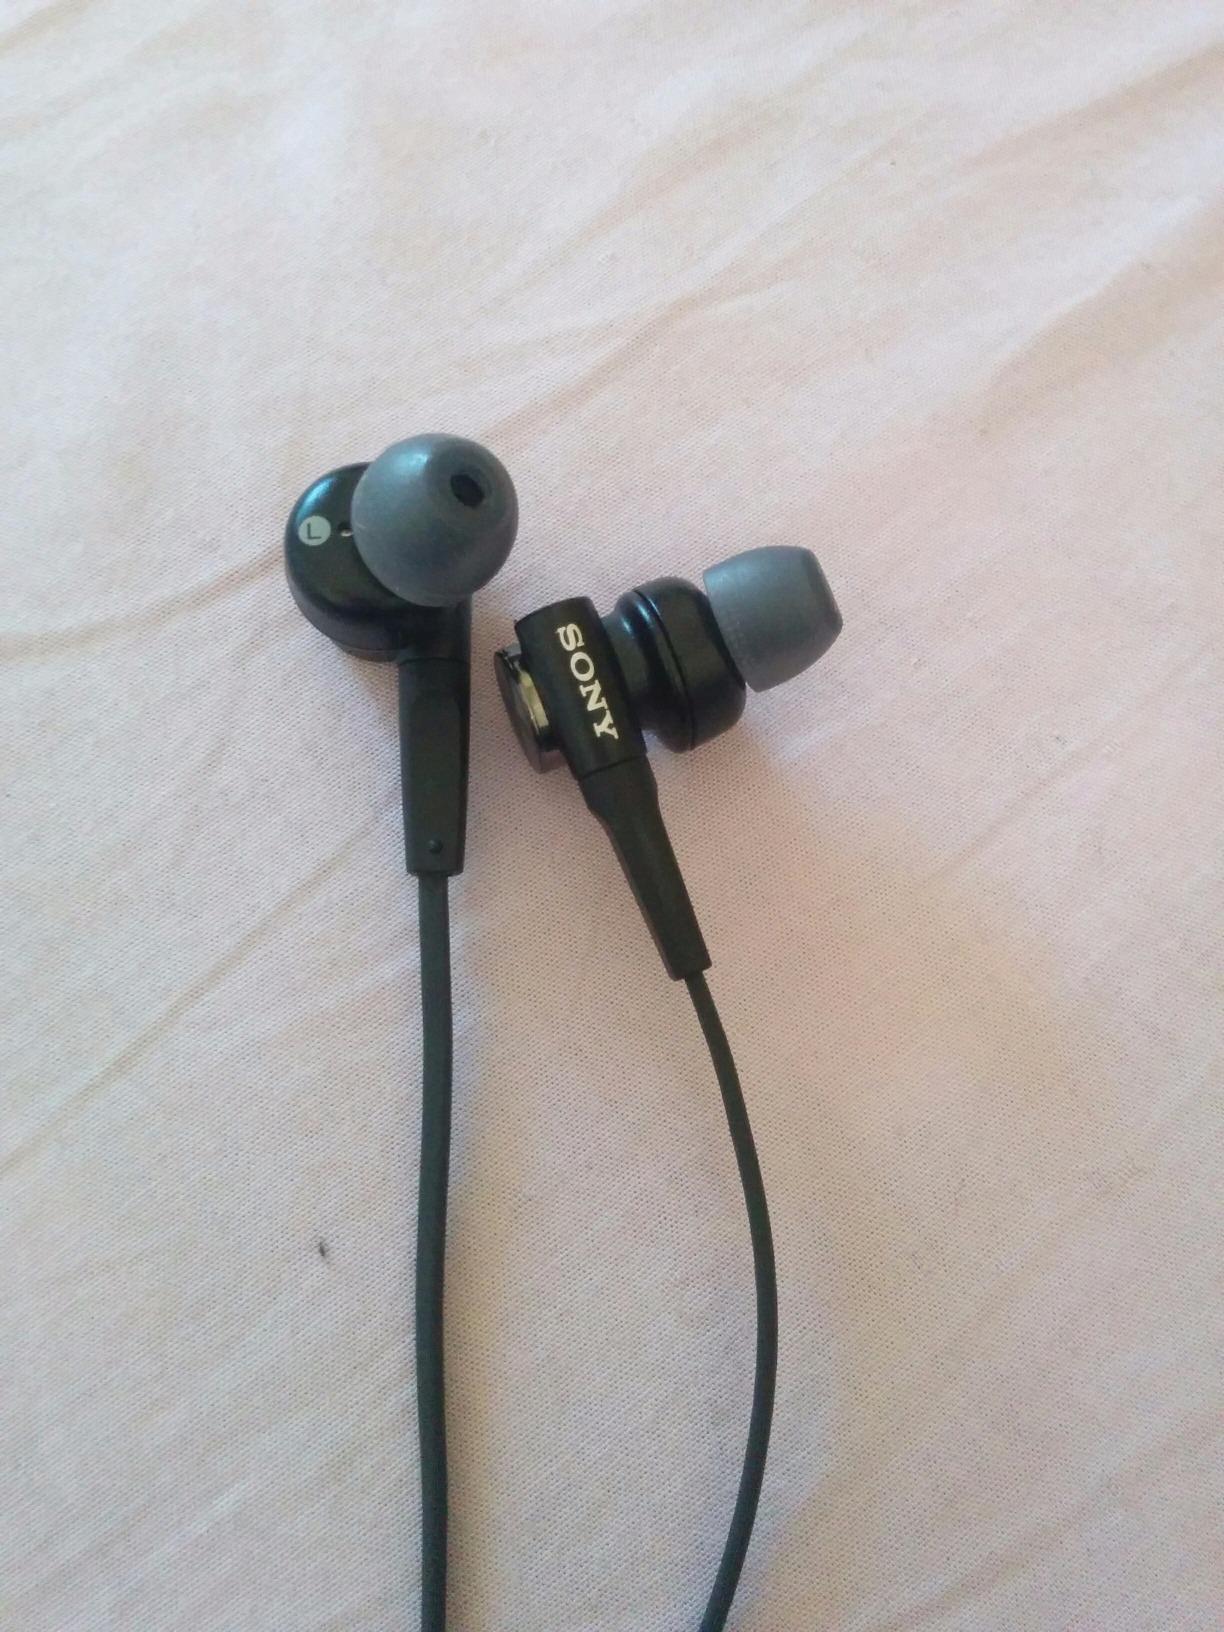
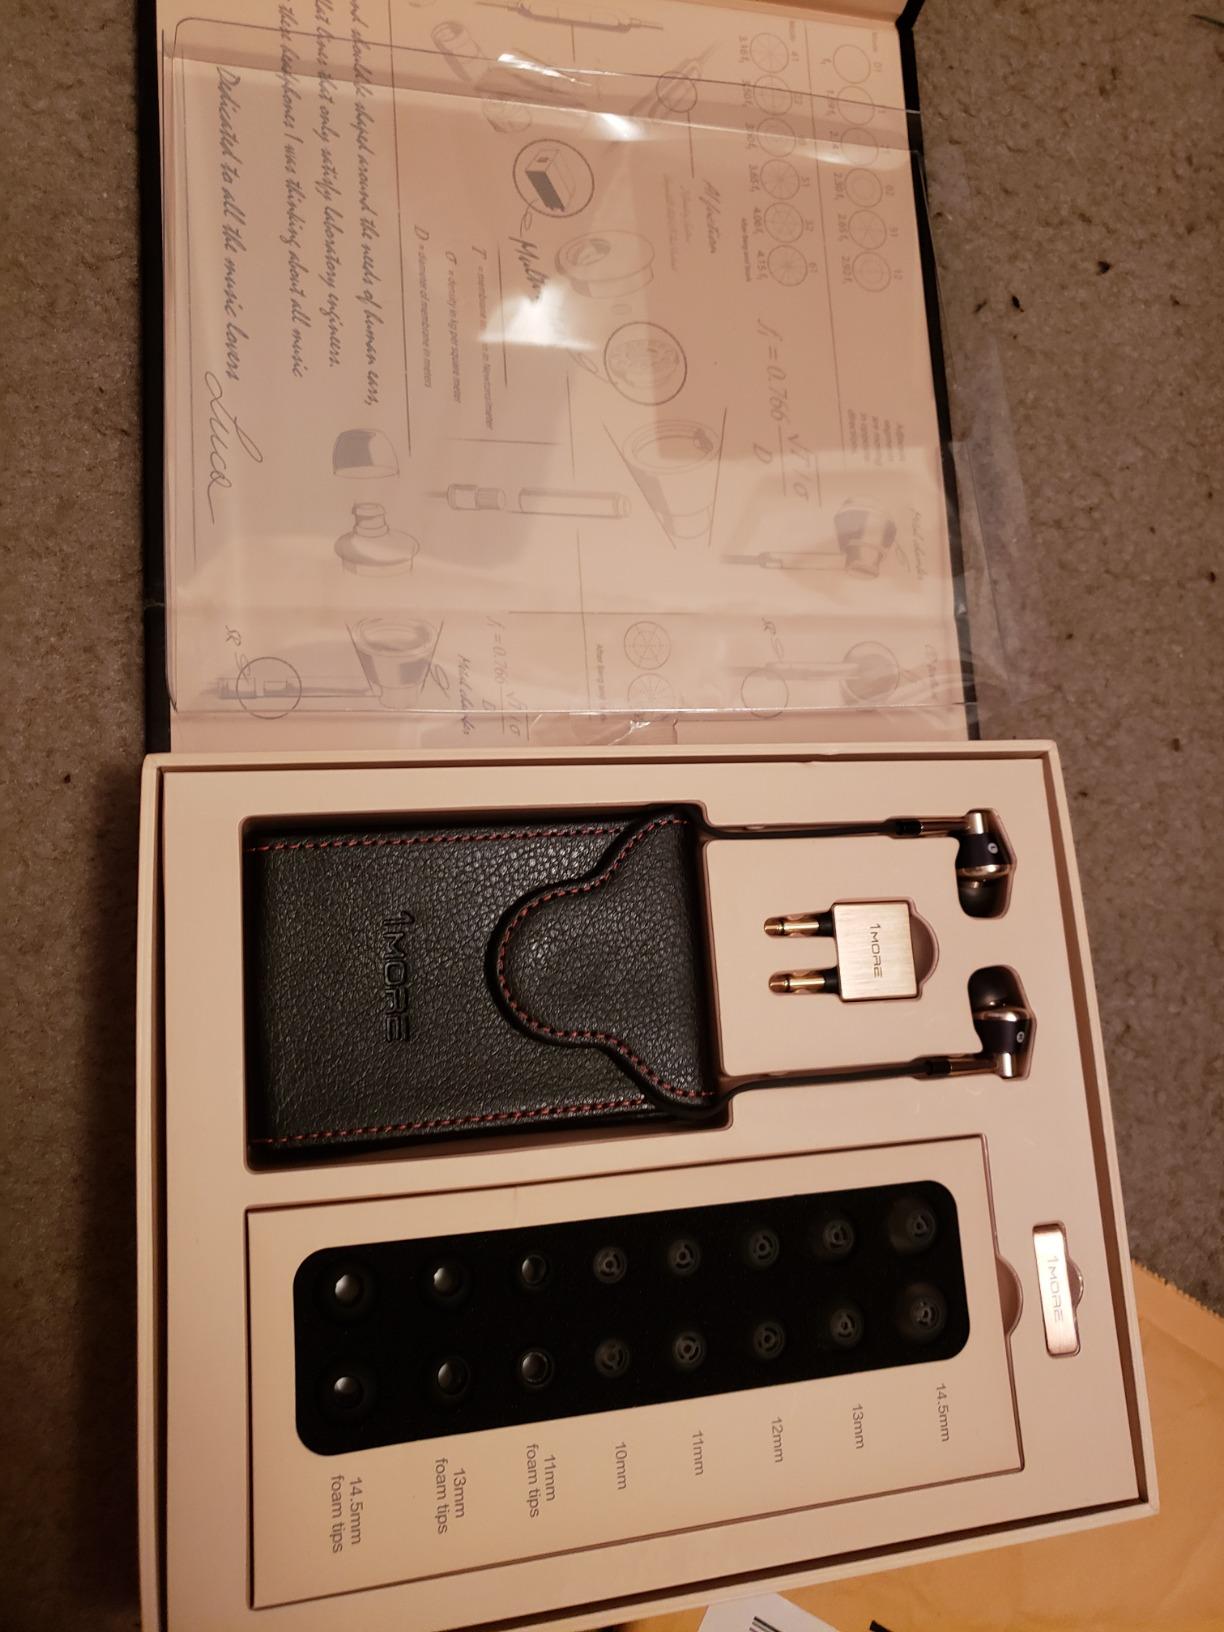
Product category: headphones
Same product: no